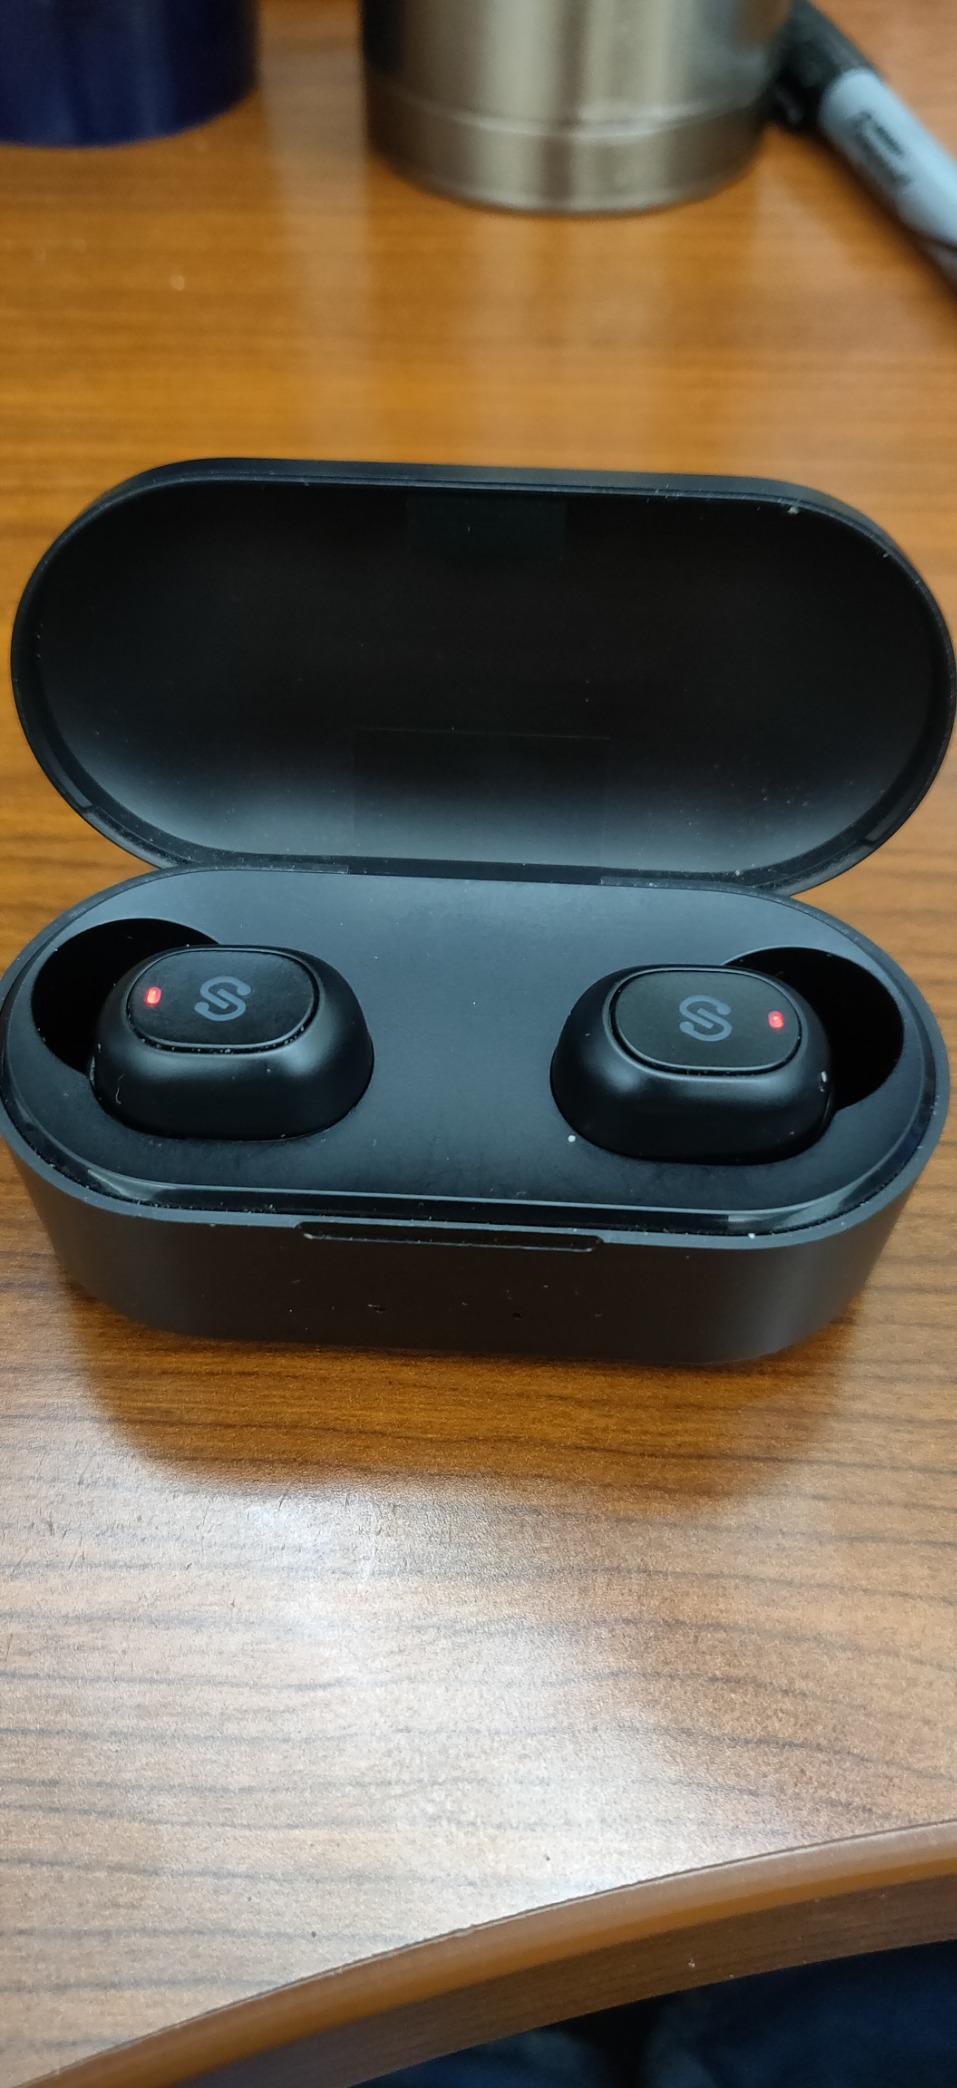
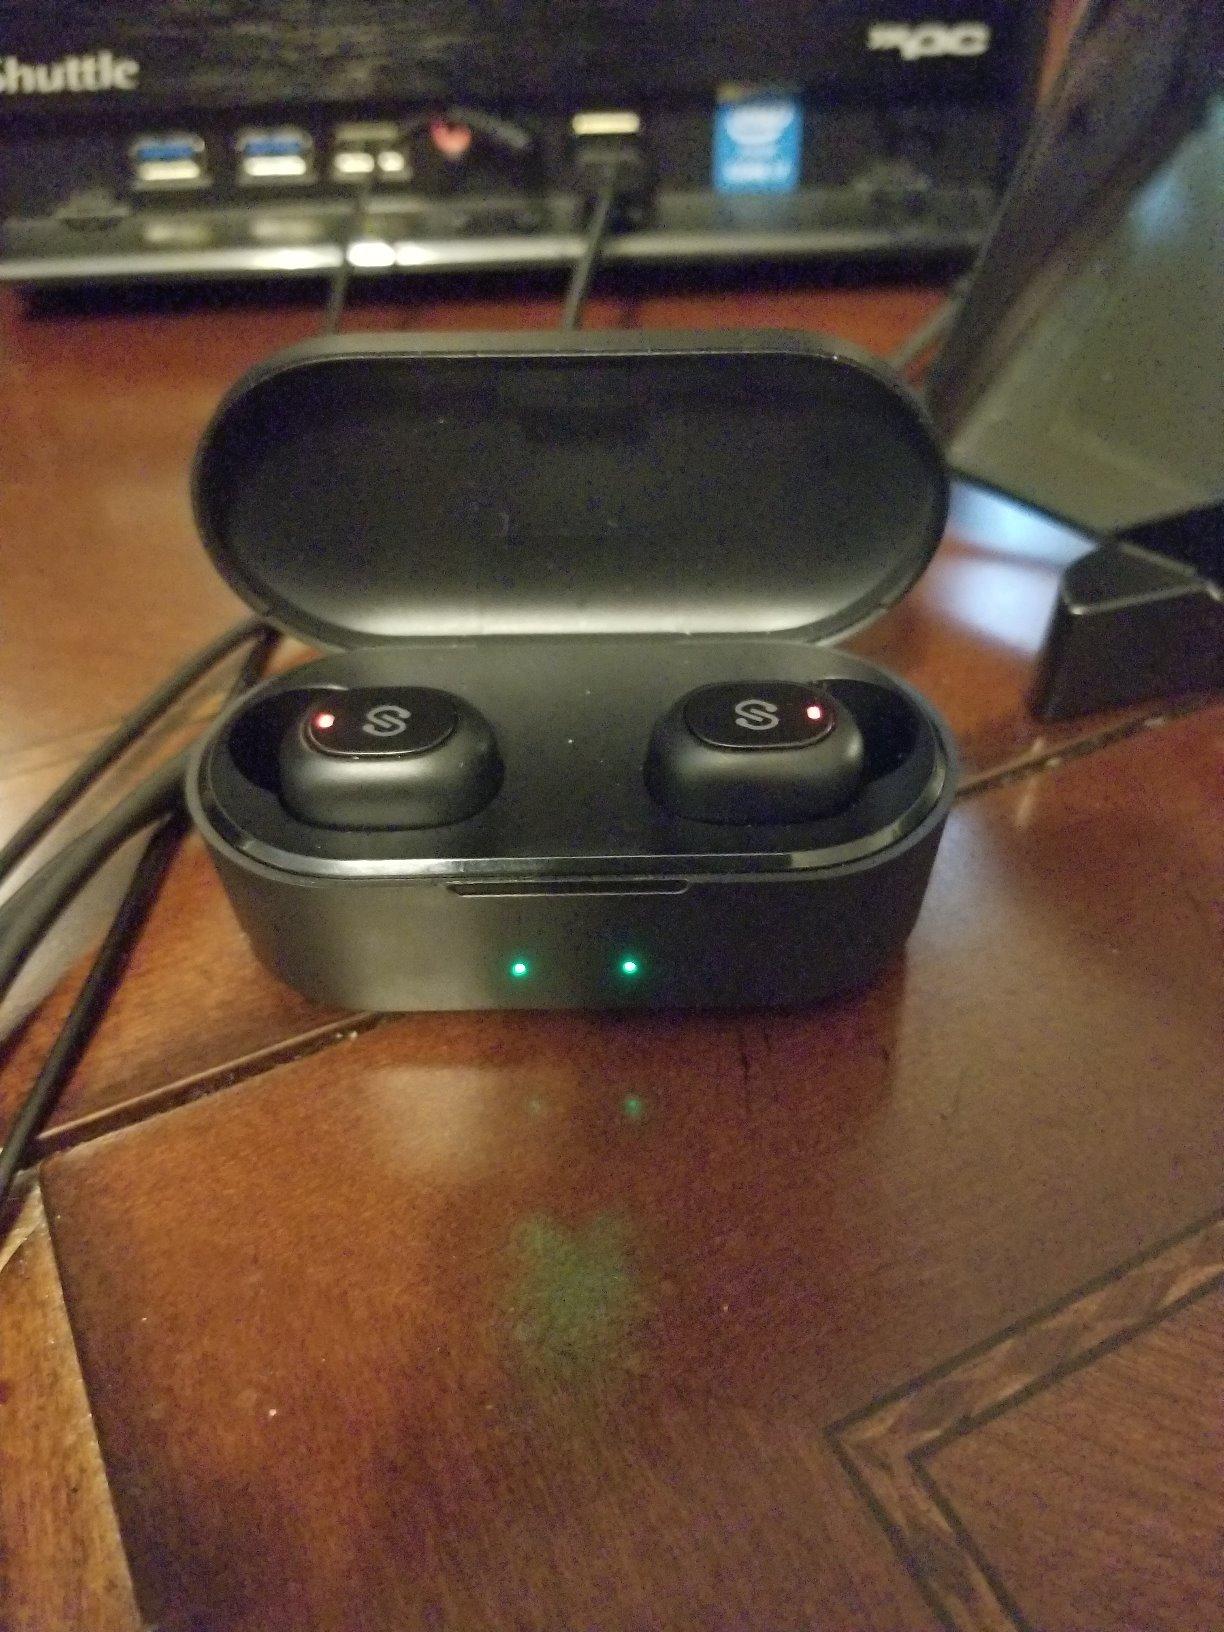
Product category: earbuds
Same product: yes